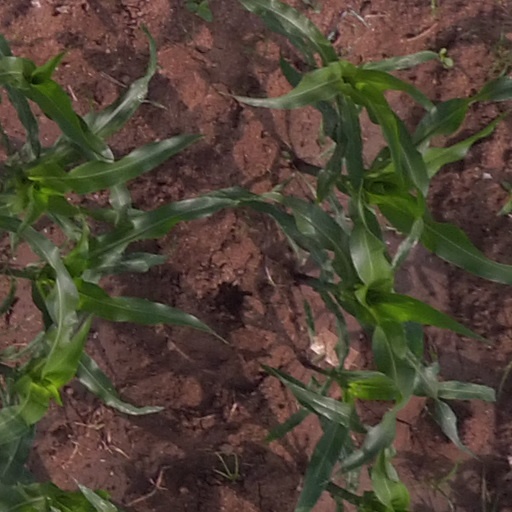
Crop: maize; corn